Kfar Yona

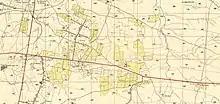
Kfar Yona (Kefar Yona) 1939 1:20,000

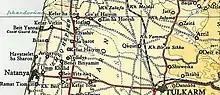
Kfar Yona (Kefar Yona) 1945 1:250,000

In the 1948 Arab-Israeli War, Kfar Yona was on the front lines, and its defenders faced the Iraqi Army, which sought to reach Netanya and cut the Jewish forces in Israel in half. The new Israel Defense Forces repelled the Iraqi attacks and forced them back into the Samarian mountains, although Kfar Yona remained the easternmost Jewish settlement in the area. As a result of the 1949 Armistice Agreements, the border moved from Kfar Yona 8 km eastward, to just west of Tulkarm.